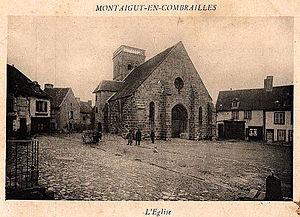
église Notre-Dame de Montaigut